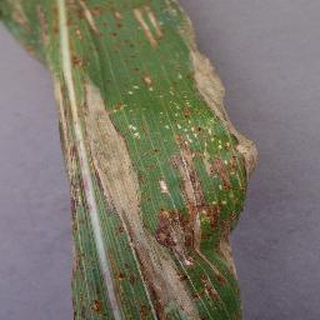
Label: corn_northern_leaf_blight